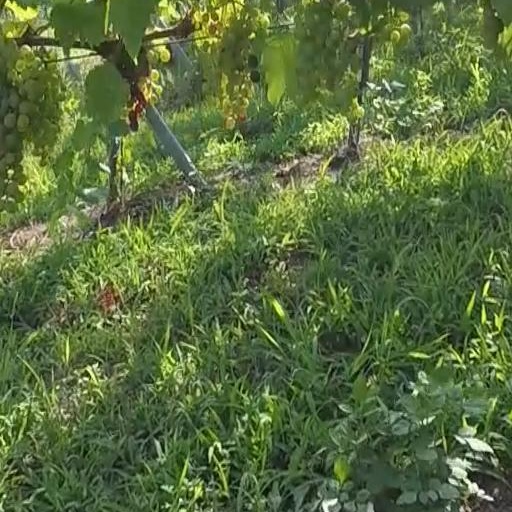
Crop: grape